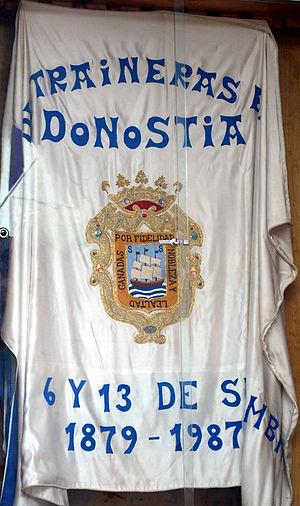
Drapeaux gagnés par Zumaia (Guipuscoa)
Aita Mari Arraun Elkartea est un club d'aviron de la localité guipuscoanne de Zumaia. Son nom est un hommage au marin local du XIXᵉ siècle José María Zubía, alias Aita Mari, célèbre pour avoir effectué de nombreux sauvetages en mer.